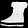
Label: Ankle boot